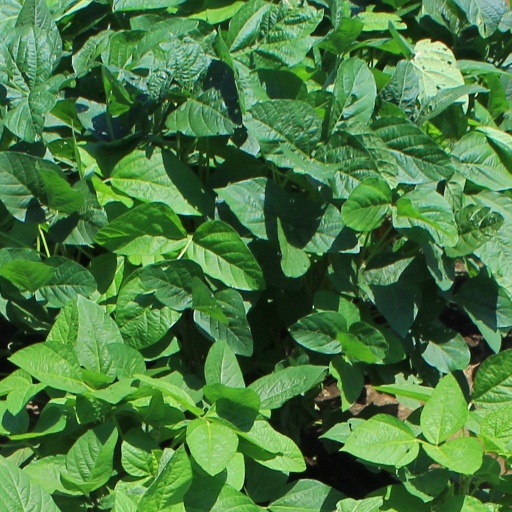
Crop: soybean